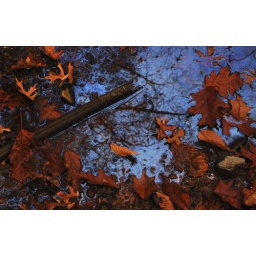
Pebble Reflection. Reflection of bare trees in pebblely water